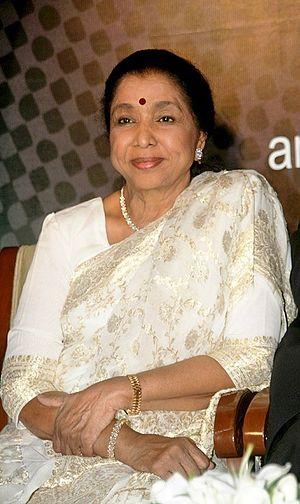
Asha Bhosle, née Asha Mangeshkar le 8 septembre 1933 à Sangli au Maharashtra, est une chanteuse indienne. Elle apparaît dans près de 950 films de Bollywood.